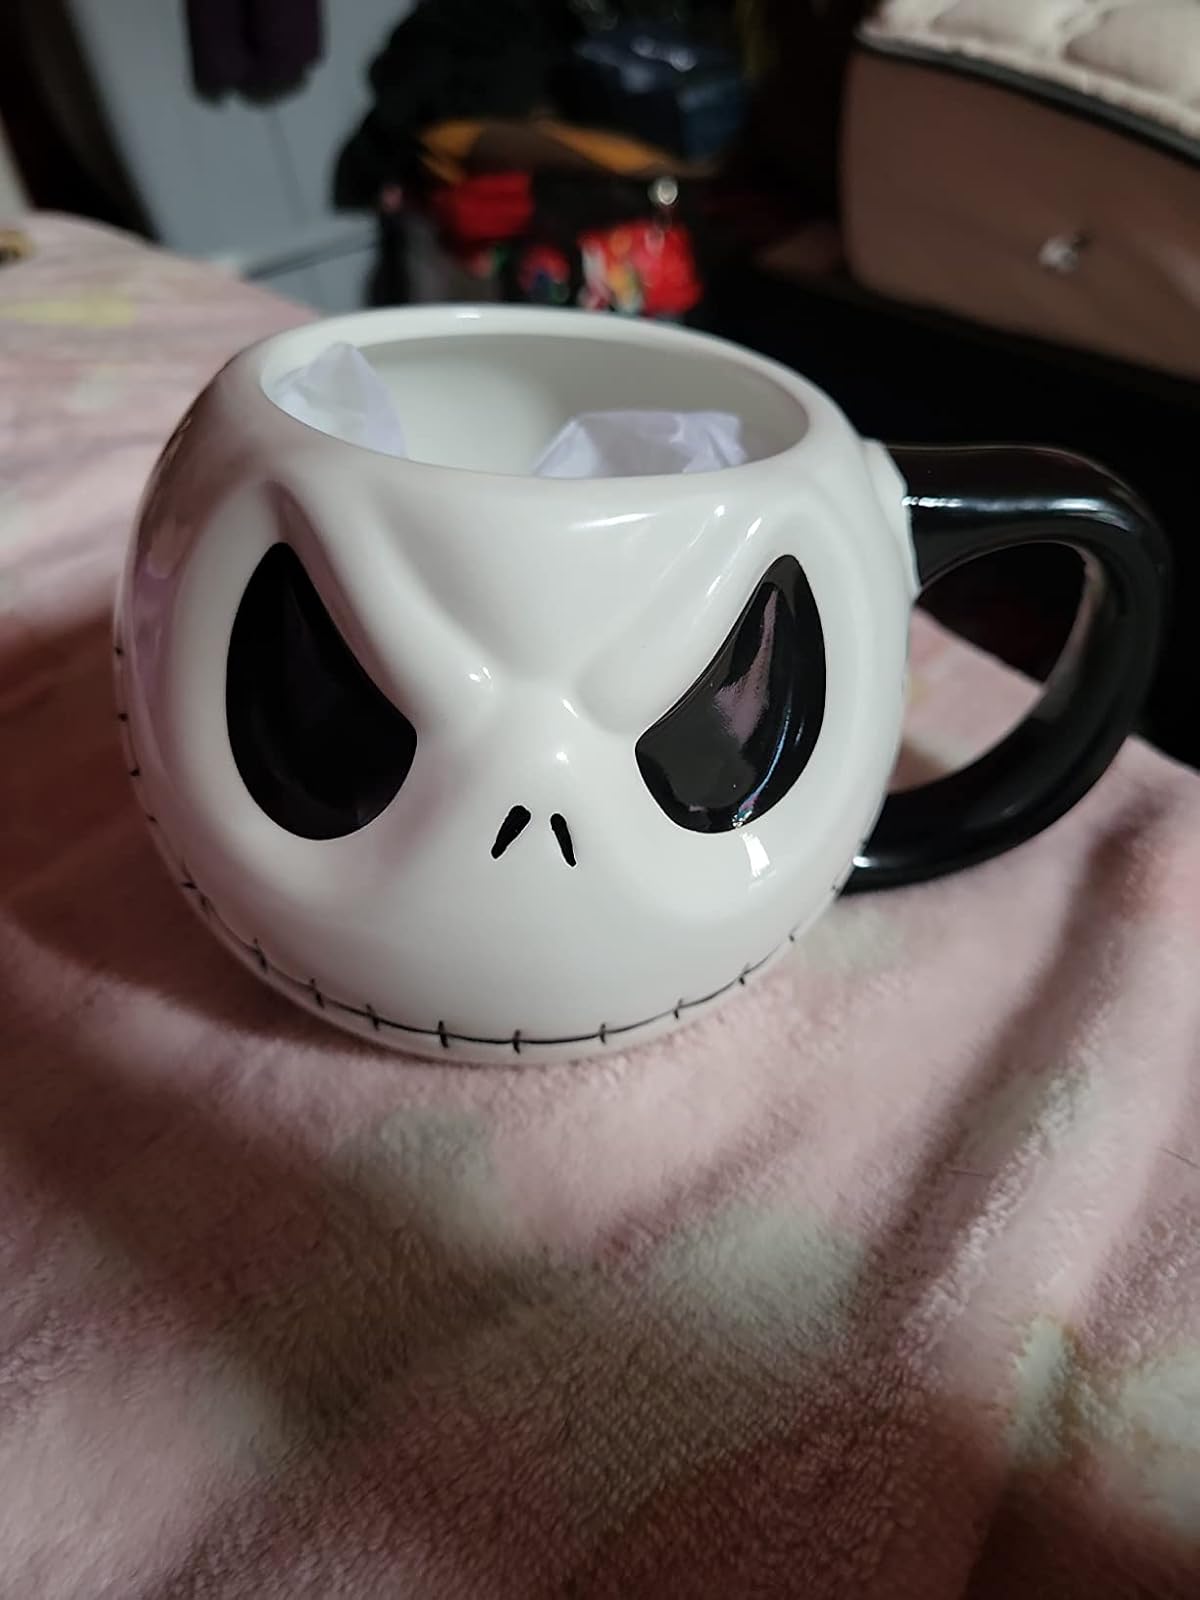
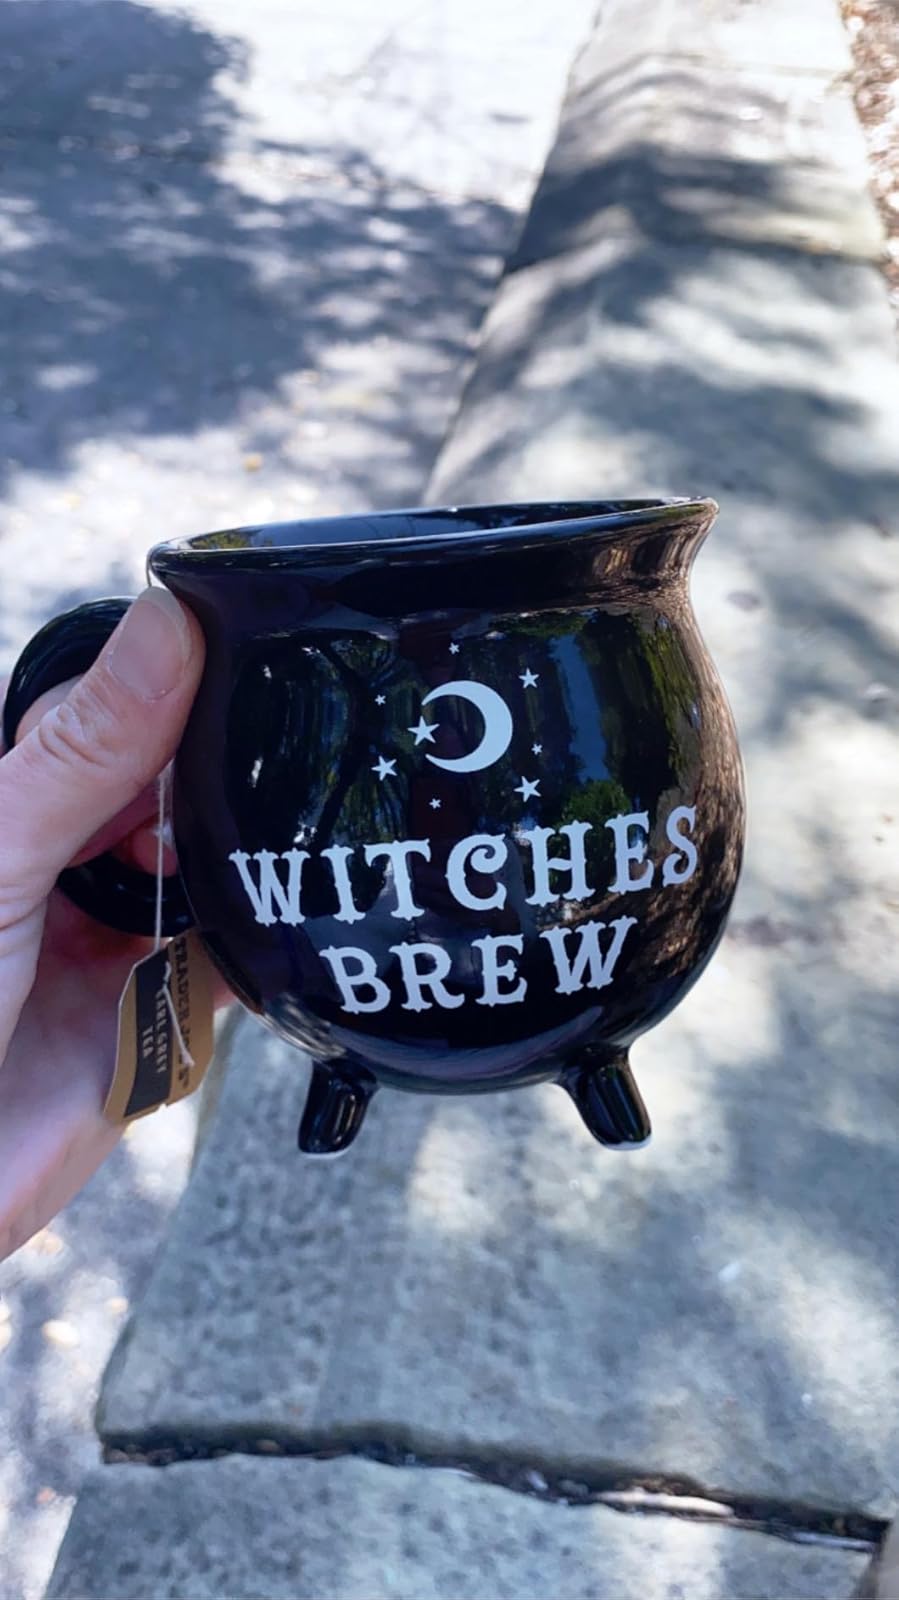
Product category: items_mug
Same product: no